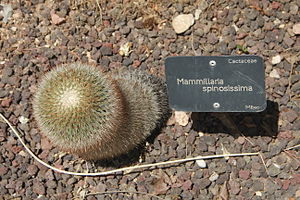
Jardí botànic de Sóller / Samlinger / Samlingen af levende planter
Mammillaria spinosissima
Jardí Botànic de Sóller ligger i byen Sóller i den nordvestlige del af Mallorca. Den spiller en væsentlig rolle for bevarelsen af biodiversiteten på Balearerne.